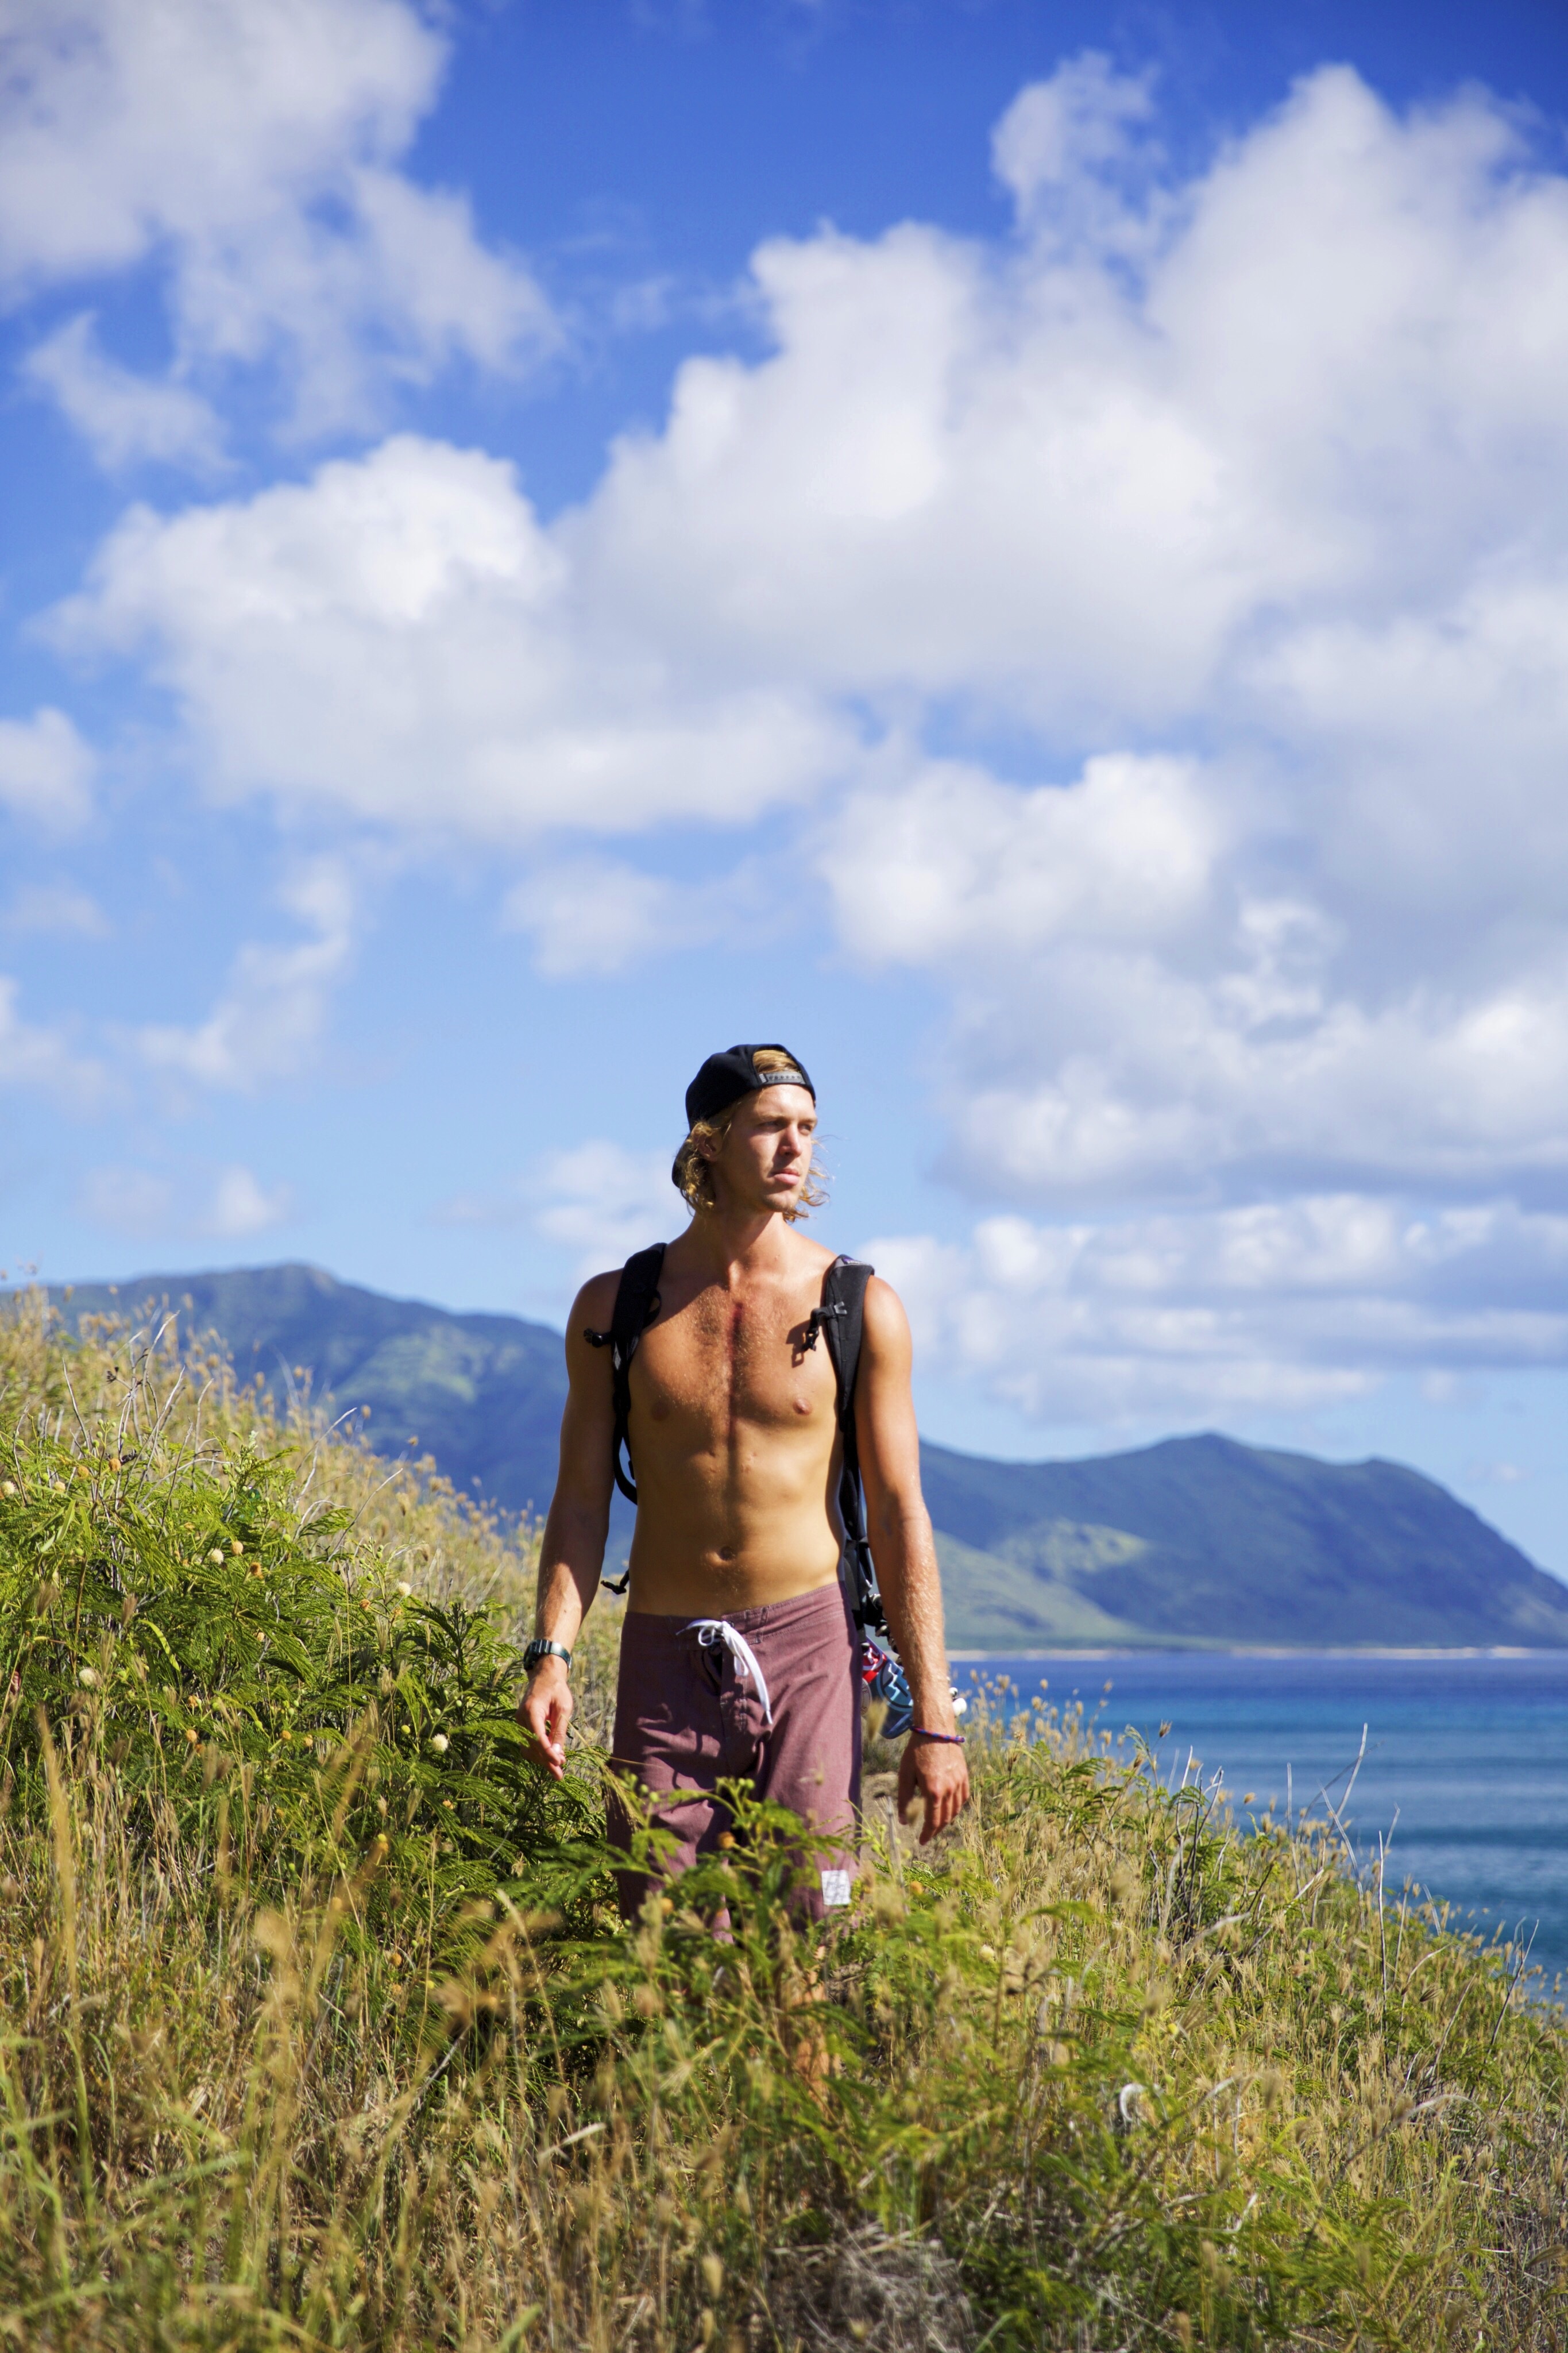
beach, sea, coast, ocean, walking, vacation, blue